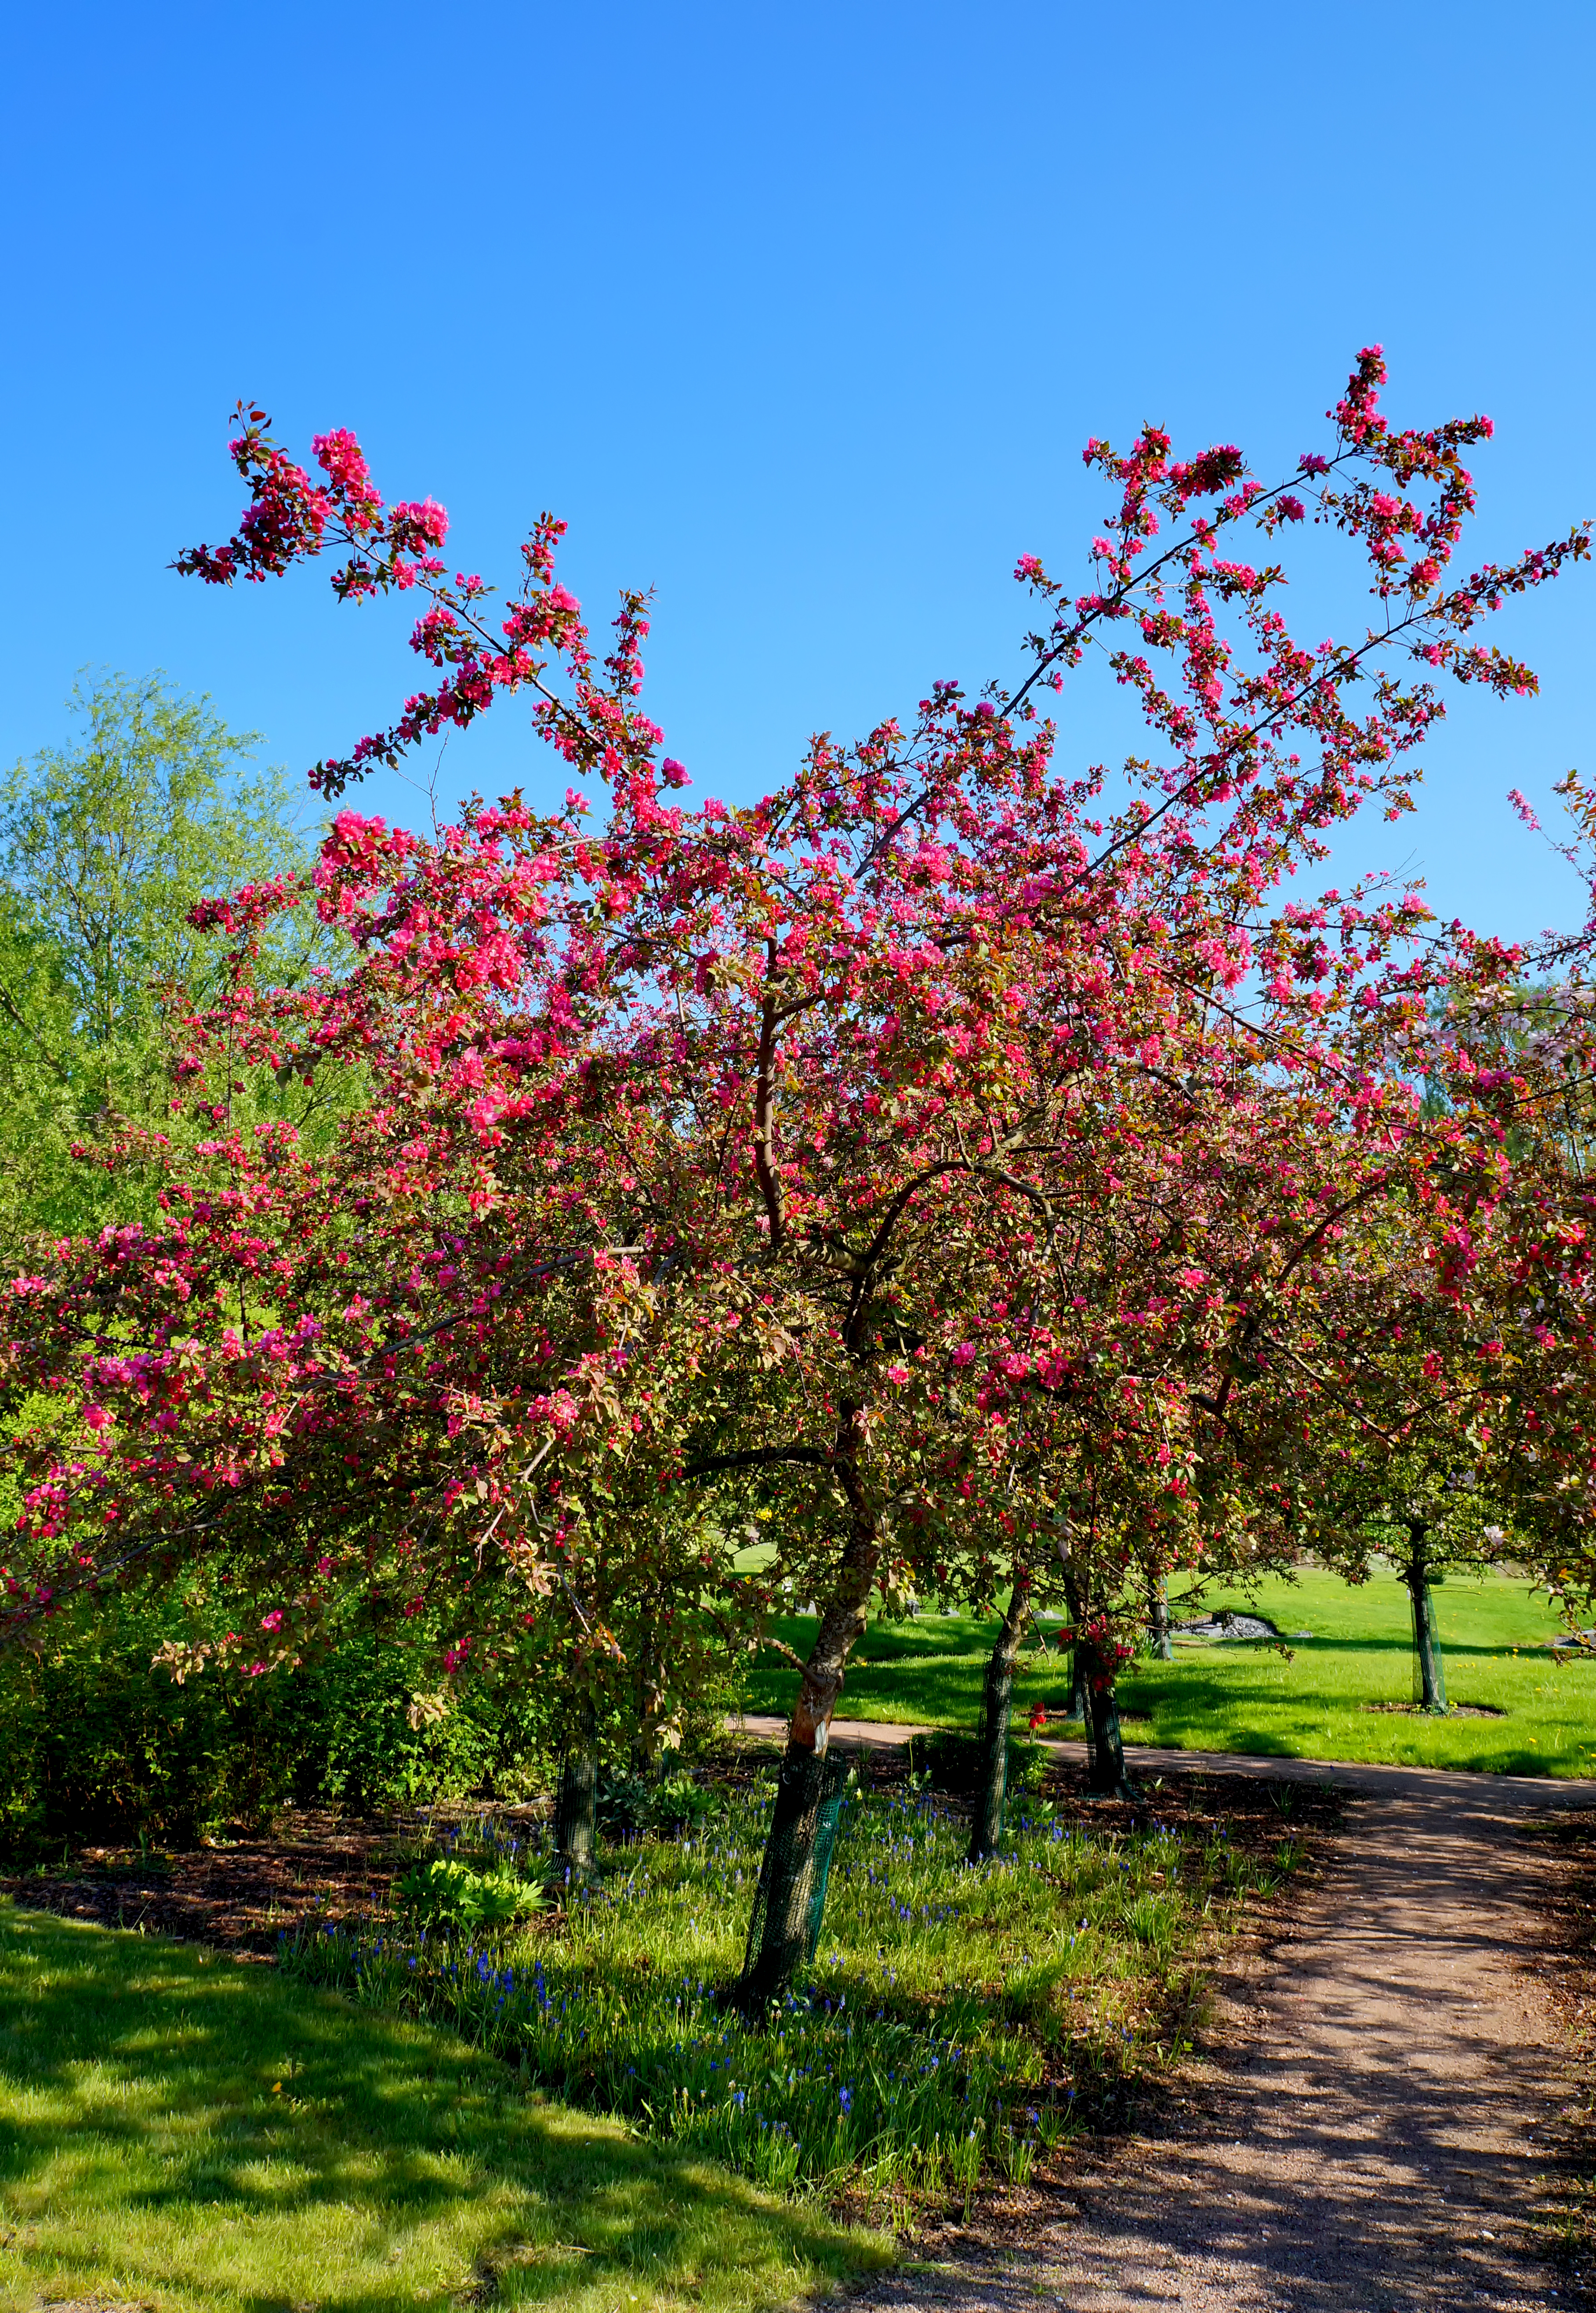
tree, nature, grass, branch, blossom, plant, sky, leaf, flower, autumn, botany, blue, garden, pink, flora, season, flowers, shrub, blossoms, finland, helsinki, cherry, viikki, paths, gardenia, flowering plant, woody plant